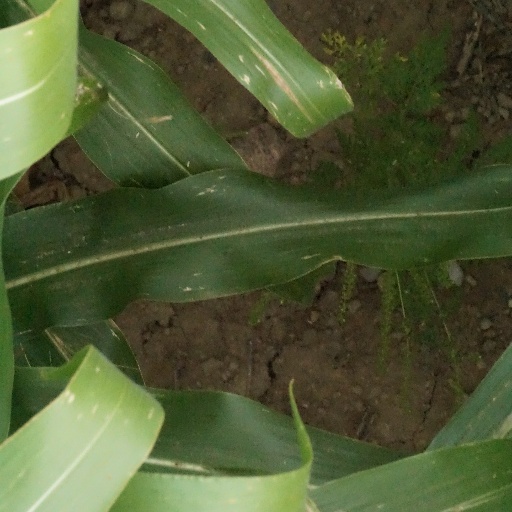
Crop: maize; corn